Septimania

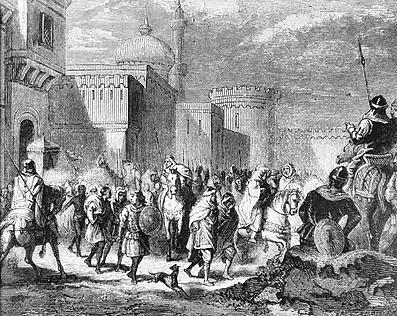
Arab and Berber Muslim troops retreating from Narbonne after the Frankish conquest of Septimania in 759. Illustration by Émile Bayard, 1880.

Narbonne capitulated to the Franks in 759 only after Pepin promised the defenders of the city to uphold the Visigothic law, and the county was granted to Miló, the Gothic count in Muslim times, thus earning the loyalty of Septimanian Goths against Duke Waifer, the independent ruler ("princeps") of Aquitaine. After the Frankish conquest of Narbonne in 759, the Muslim Arabs and Berbers were defeated by the Christian Franks and expelled to their Andalusian heartland after 40 years of occupation, and the Carolingian king Pepin the Short came up reinforced. The siege remained as a key battlefield in the context of the Carolingian expedition south to Provence and Septimania starting in 752. The Iberian Christian counter-offensive known as the "Reconquista" began in the early 8th century, when Andalusian Muslim forces managed to temporarily push into Aquitaine. In the wake of Narbonne's submission, Pepin took Roussillon, and then directed his effort against , Rouergue, and Albigeois in Aquitaine, leading to the battle for Aquitaine.